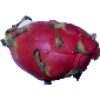
Label: Pitahaya Red 1